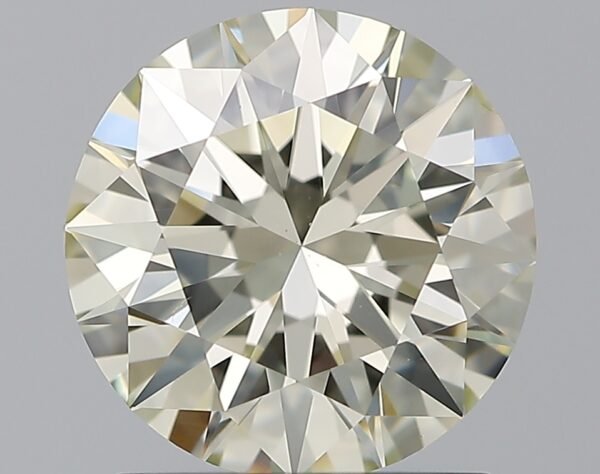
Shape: round
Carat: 1.5
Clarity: VS2
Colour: M
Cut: EX
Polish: EX
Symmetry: EX
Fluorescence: F
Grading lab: GIA
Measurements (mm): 7.36 x 7.41 x 4.53